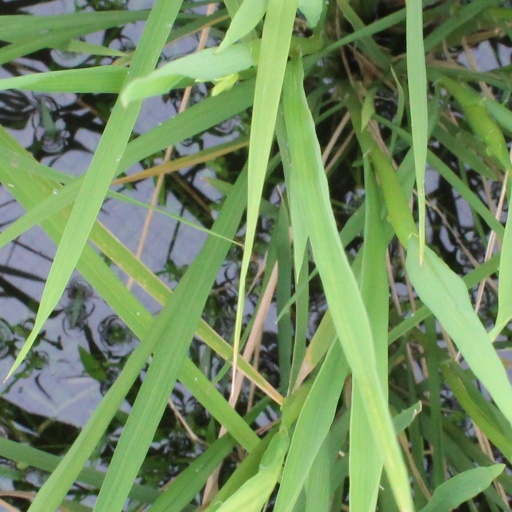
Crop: rice